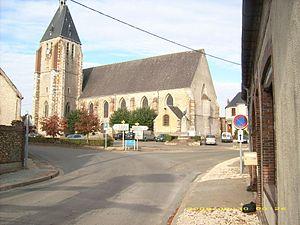
Eglise de Digny -
Digny est une commune française située dans le département d'Eure-et-Loir en région Centre-Val de Loire.